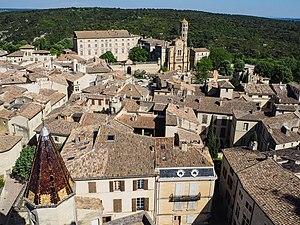
Robert Bouquillon né le 18 janvier 1923 à Douai et mort le 18 février 2013 à Uzès est un peintre, illustrateur et lithographe français de la seconde École de Paris.
Uzès est une commune française située dans le département du Gard, en région Occitanie.